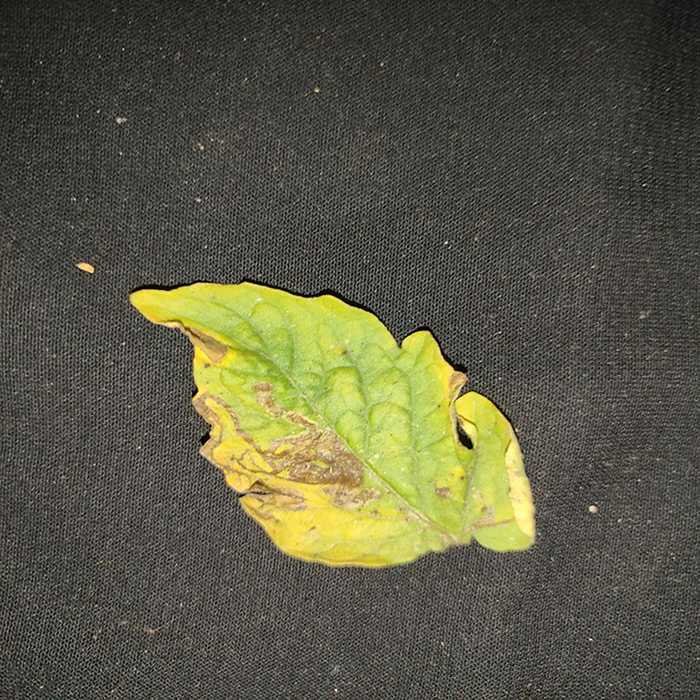
Plant: Tomato
Label: Tomato Bacterial spot